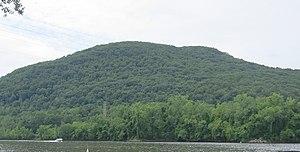
Le mont Nonotuck, qui culmine à 252 mètres d'altitude, est un sommet de la Mount Tom Range, un chaînon situé dans la vallée du Connecticut, au Massachusetts, et faisant partie de Metacomet Ridge. La montagne s'élève abruptement sur près de 210 mètres de haut et offre des vues plongeantes sur les paysages alentour. Elle est située sur le territoire de la ville de Holyoke. Elle est traversée par le Metacomet-Monadnock Trail, entretenu par la section Berkshire de l'Appalachian Mountain Club, et est gravie par une route saisonnière jusqu'à un petit parking sous le sommet. Durant l'hiver, la route est fréquemment utilisée par les fondeurs.